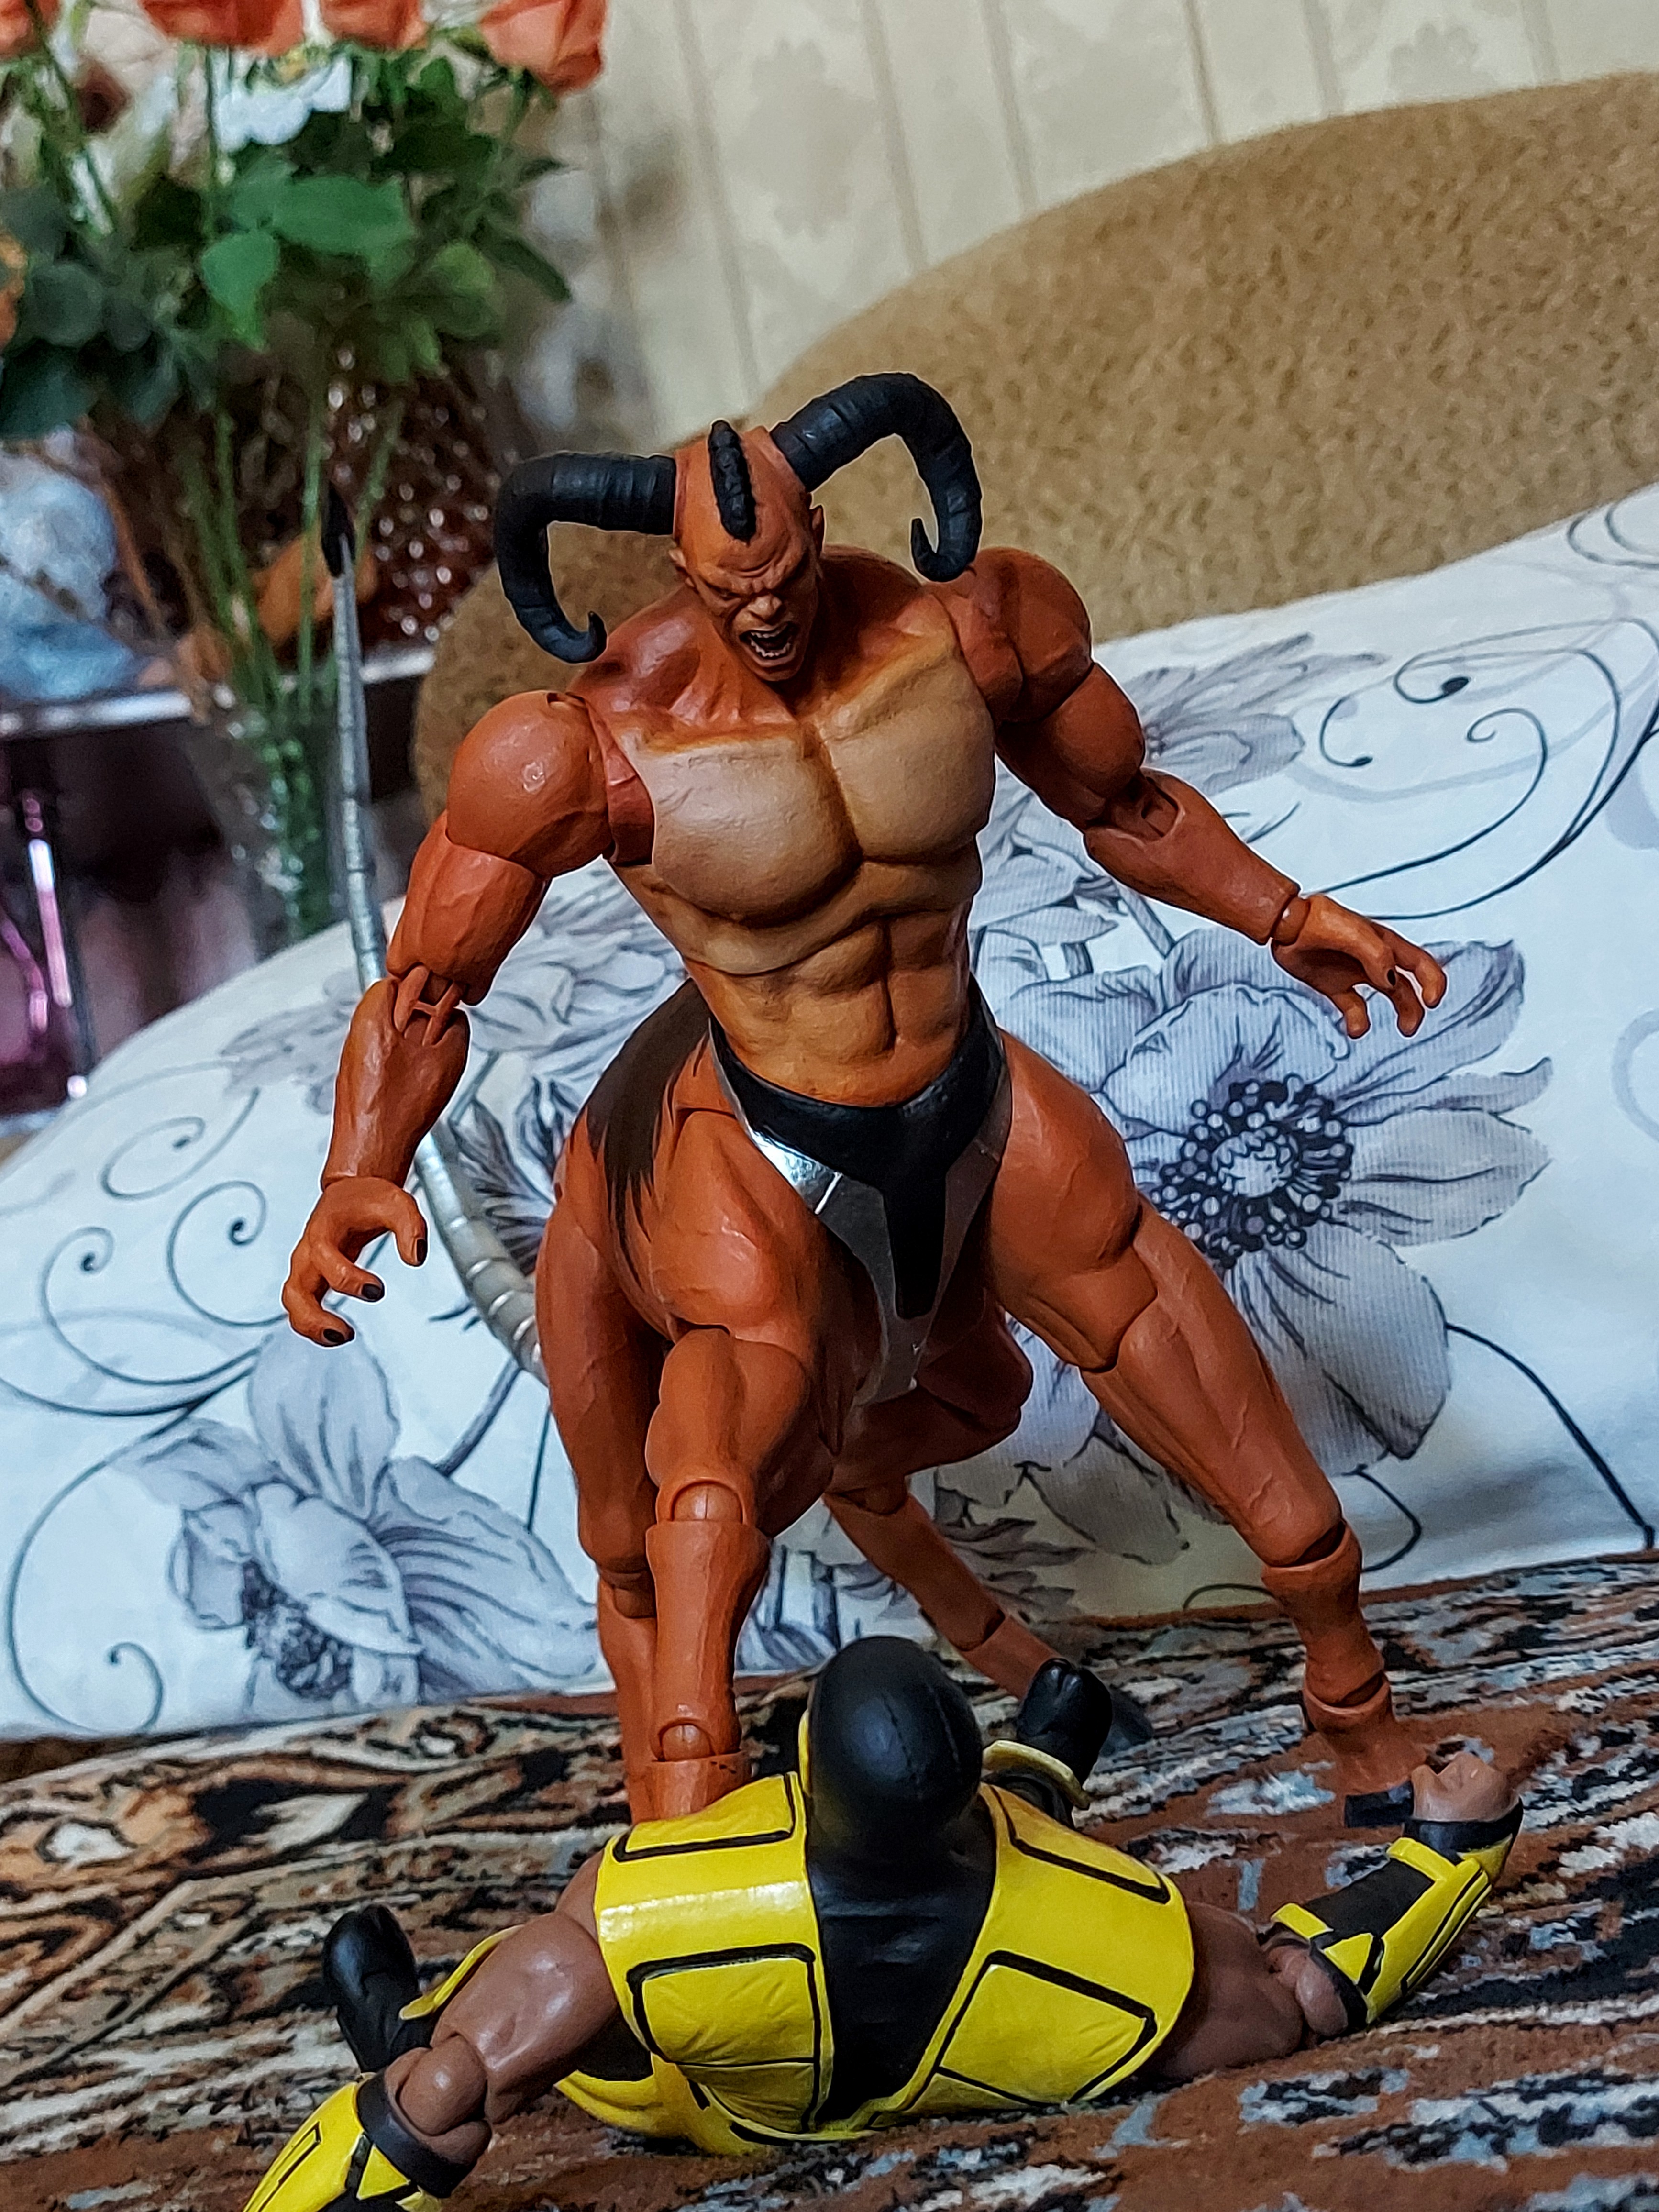
Shokan, storm, collectibles, warrior, fighter, action, figure, plant, thigh, toy, art, chest, human leg, flowerpot, fictional character, undergarment, sports equipment, action figure, illustration, cg artwork, painting, fiction, houseplant, underpants, figurine, comics, visual arts, fun, Barechested, costume